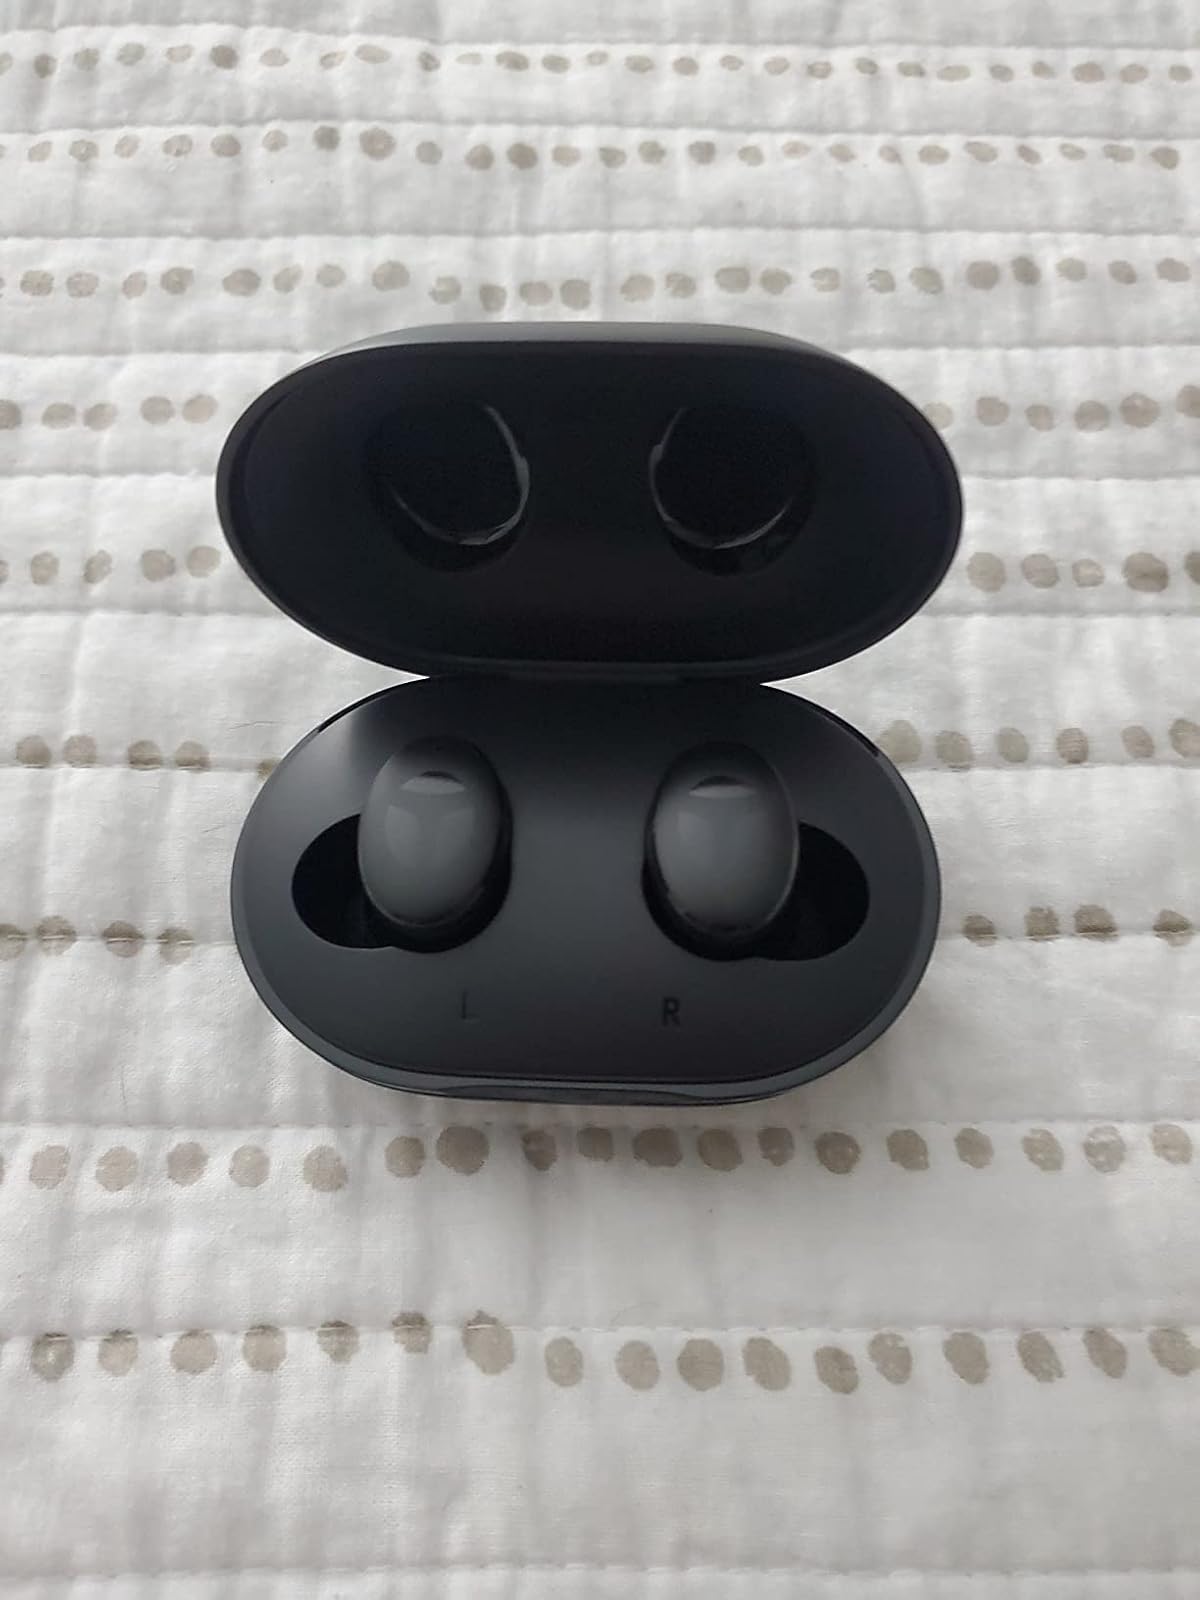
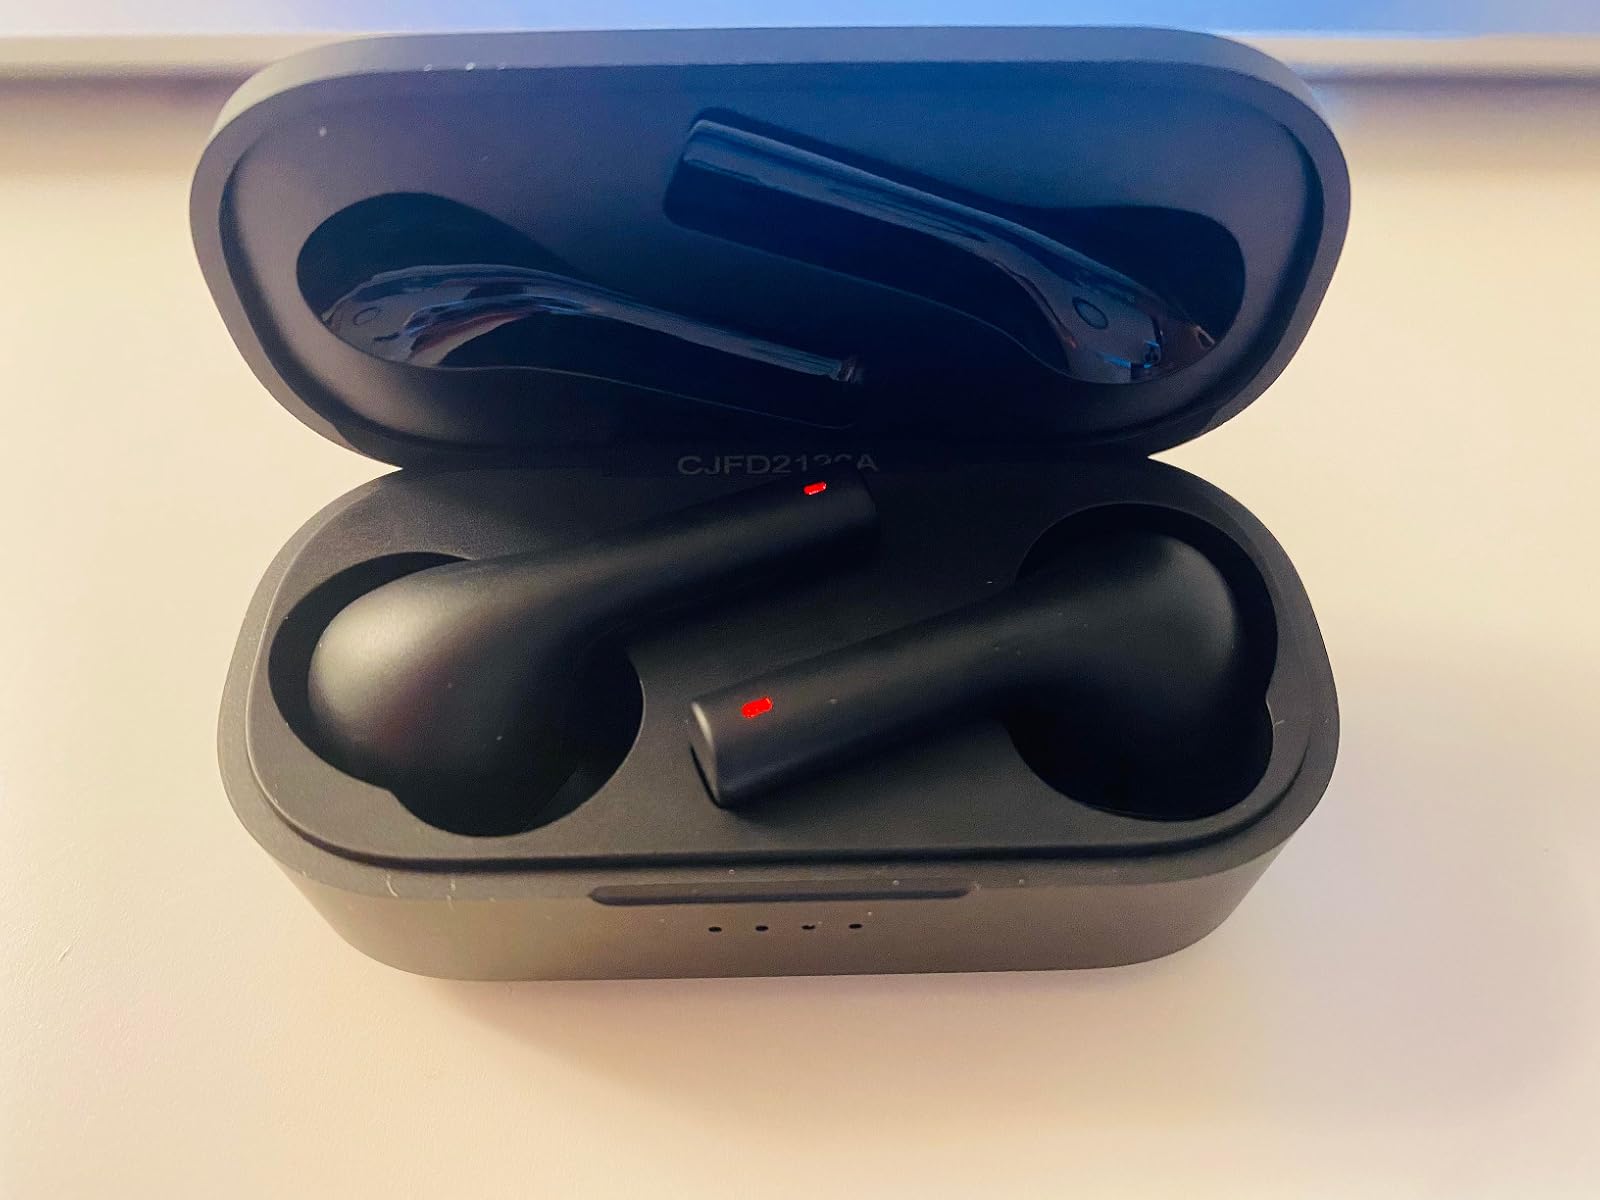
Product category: earbuds
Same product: no